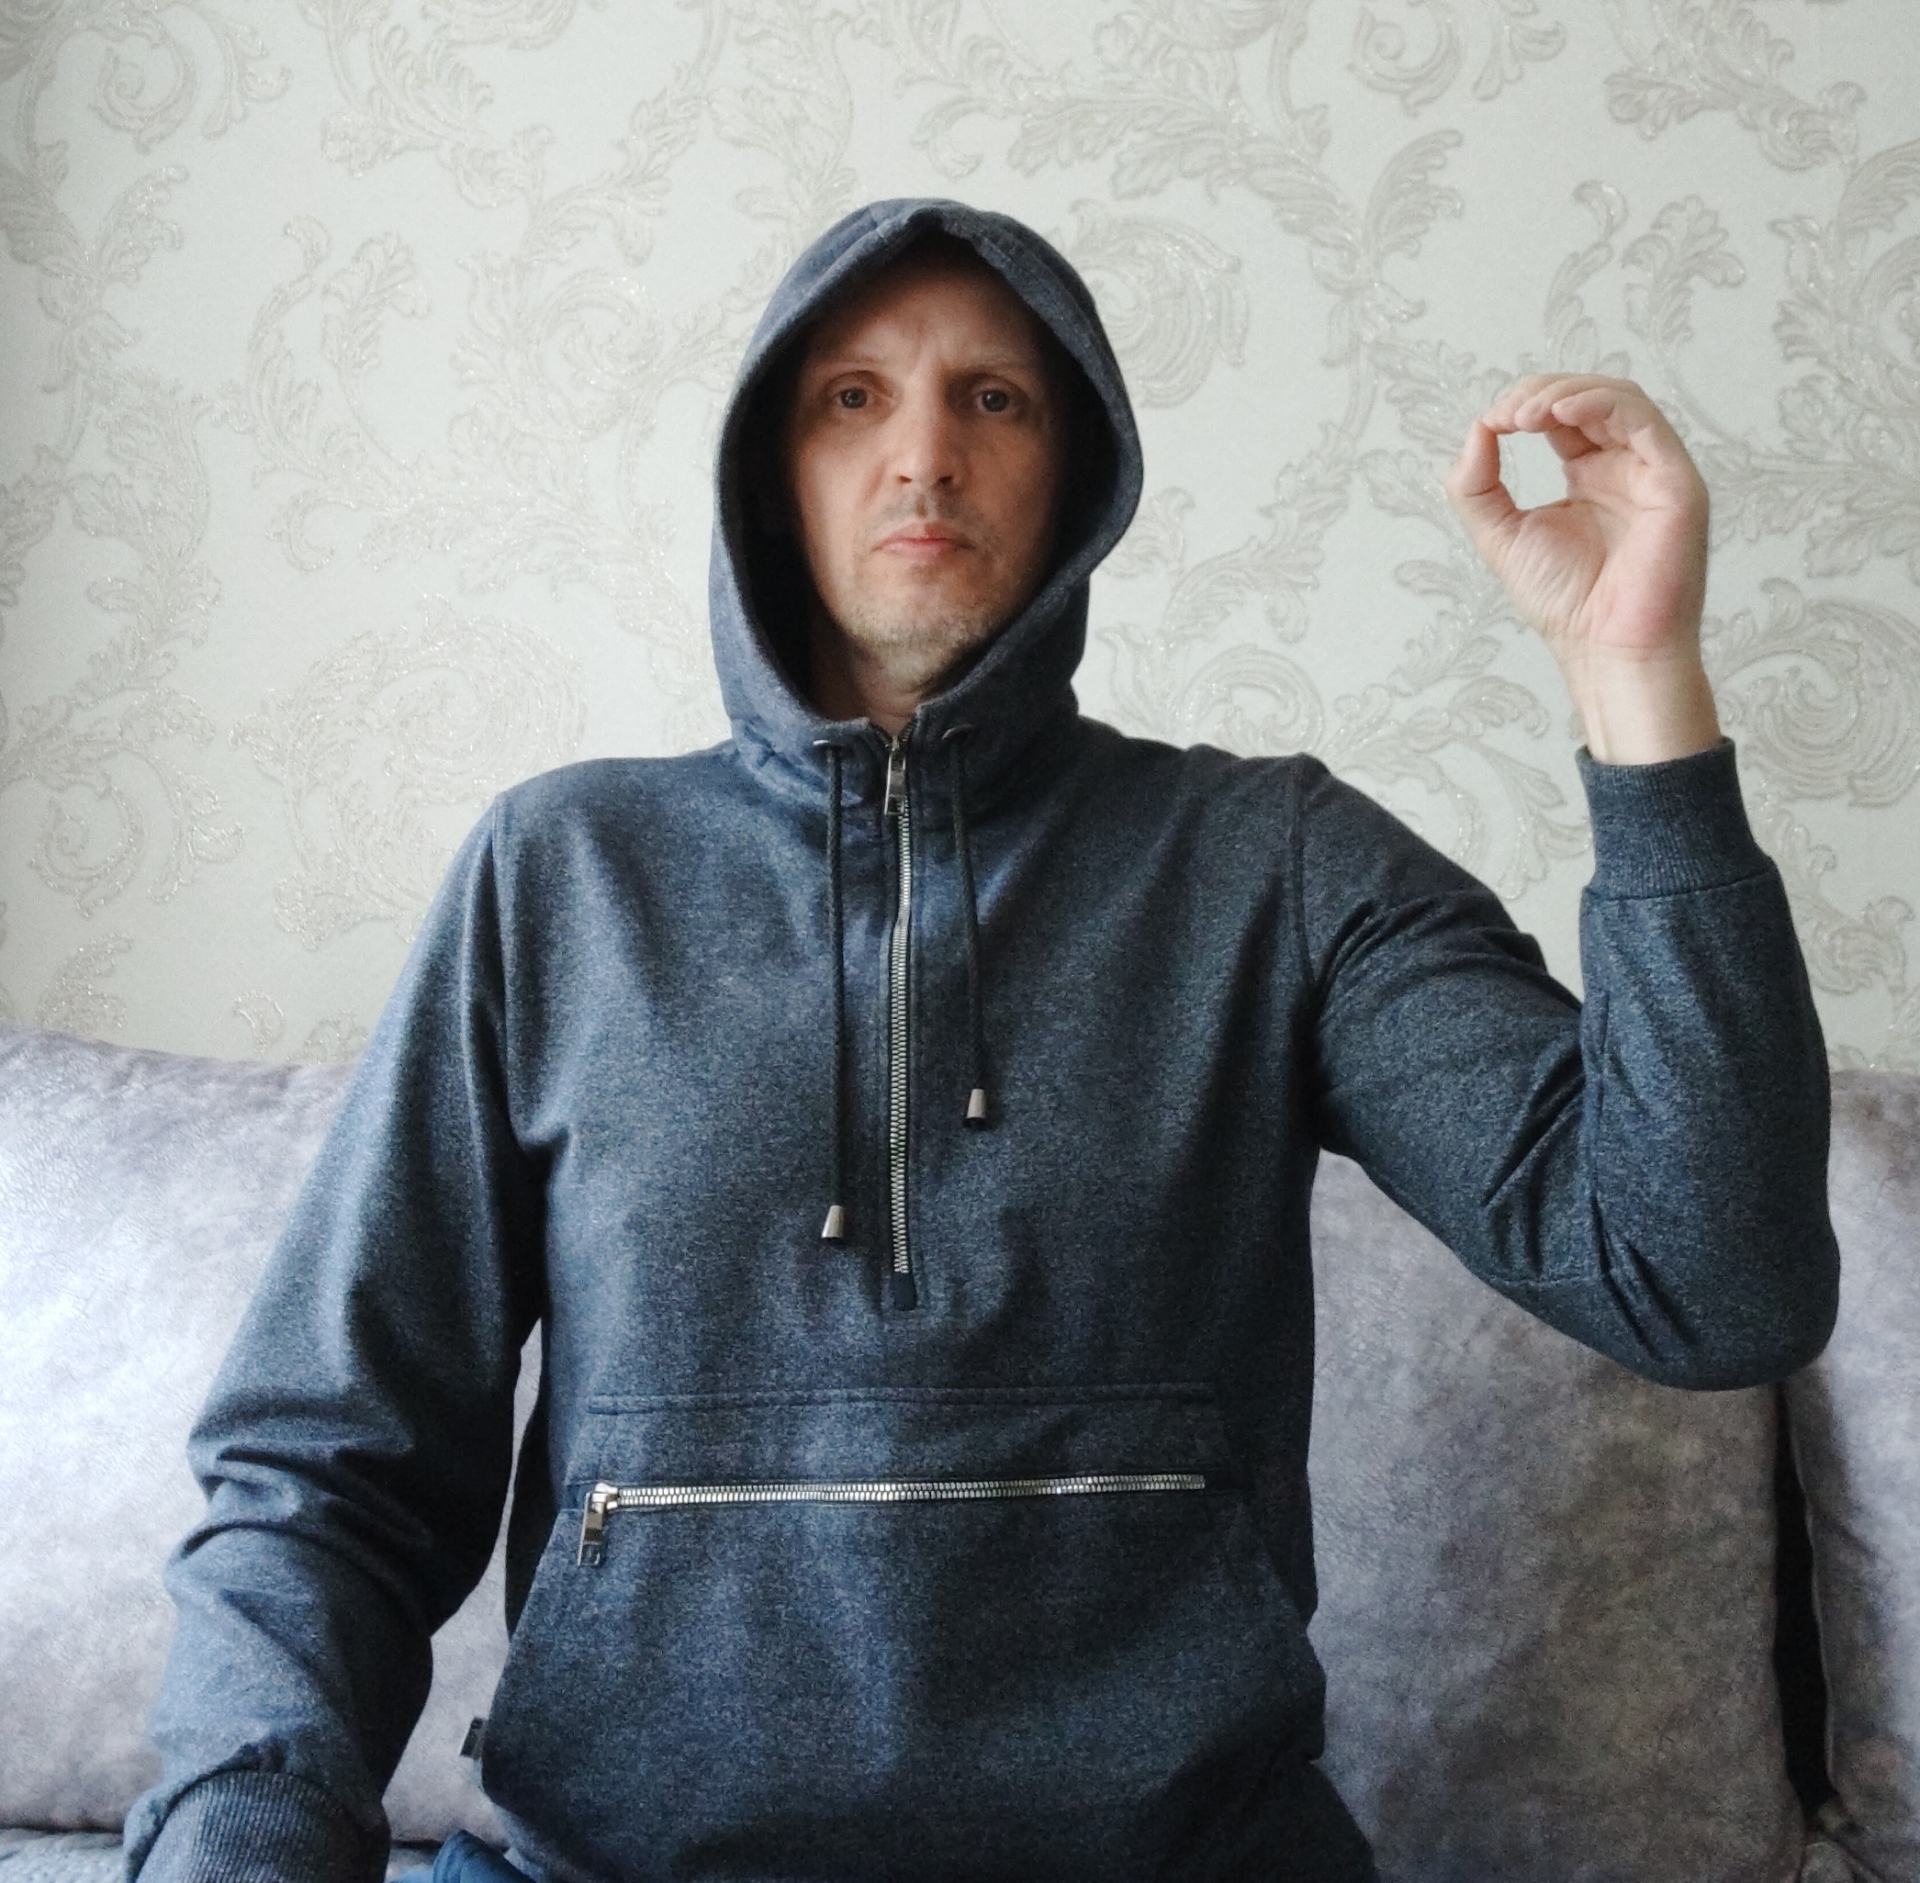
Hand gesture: grip